Monidło

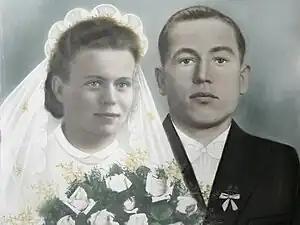

Monidło is the Polish word for a wedding portrait based on a hand-coloured photograph of the bride and bridegroom.